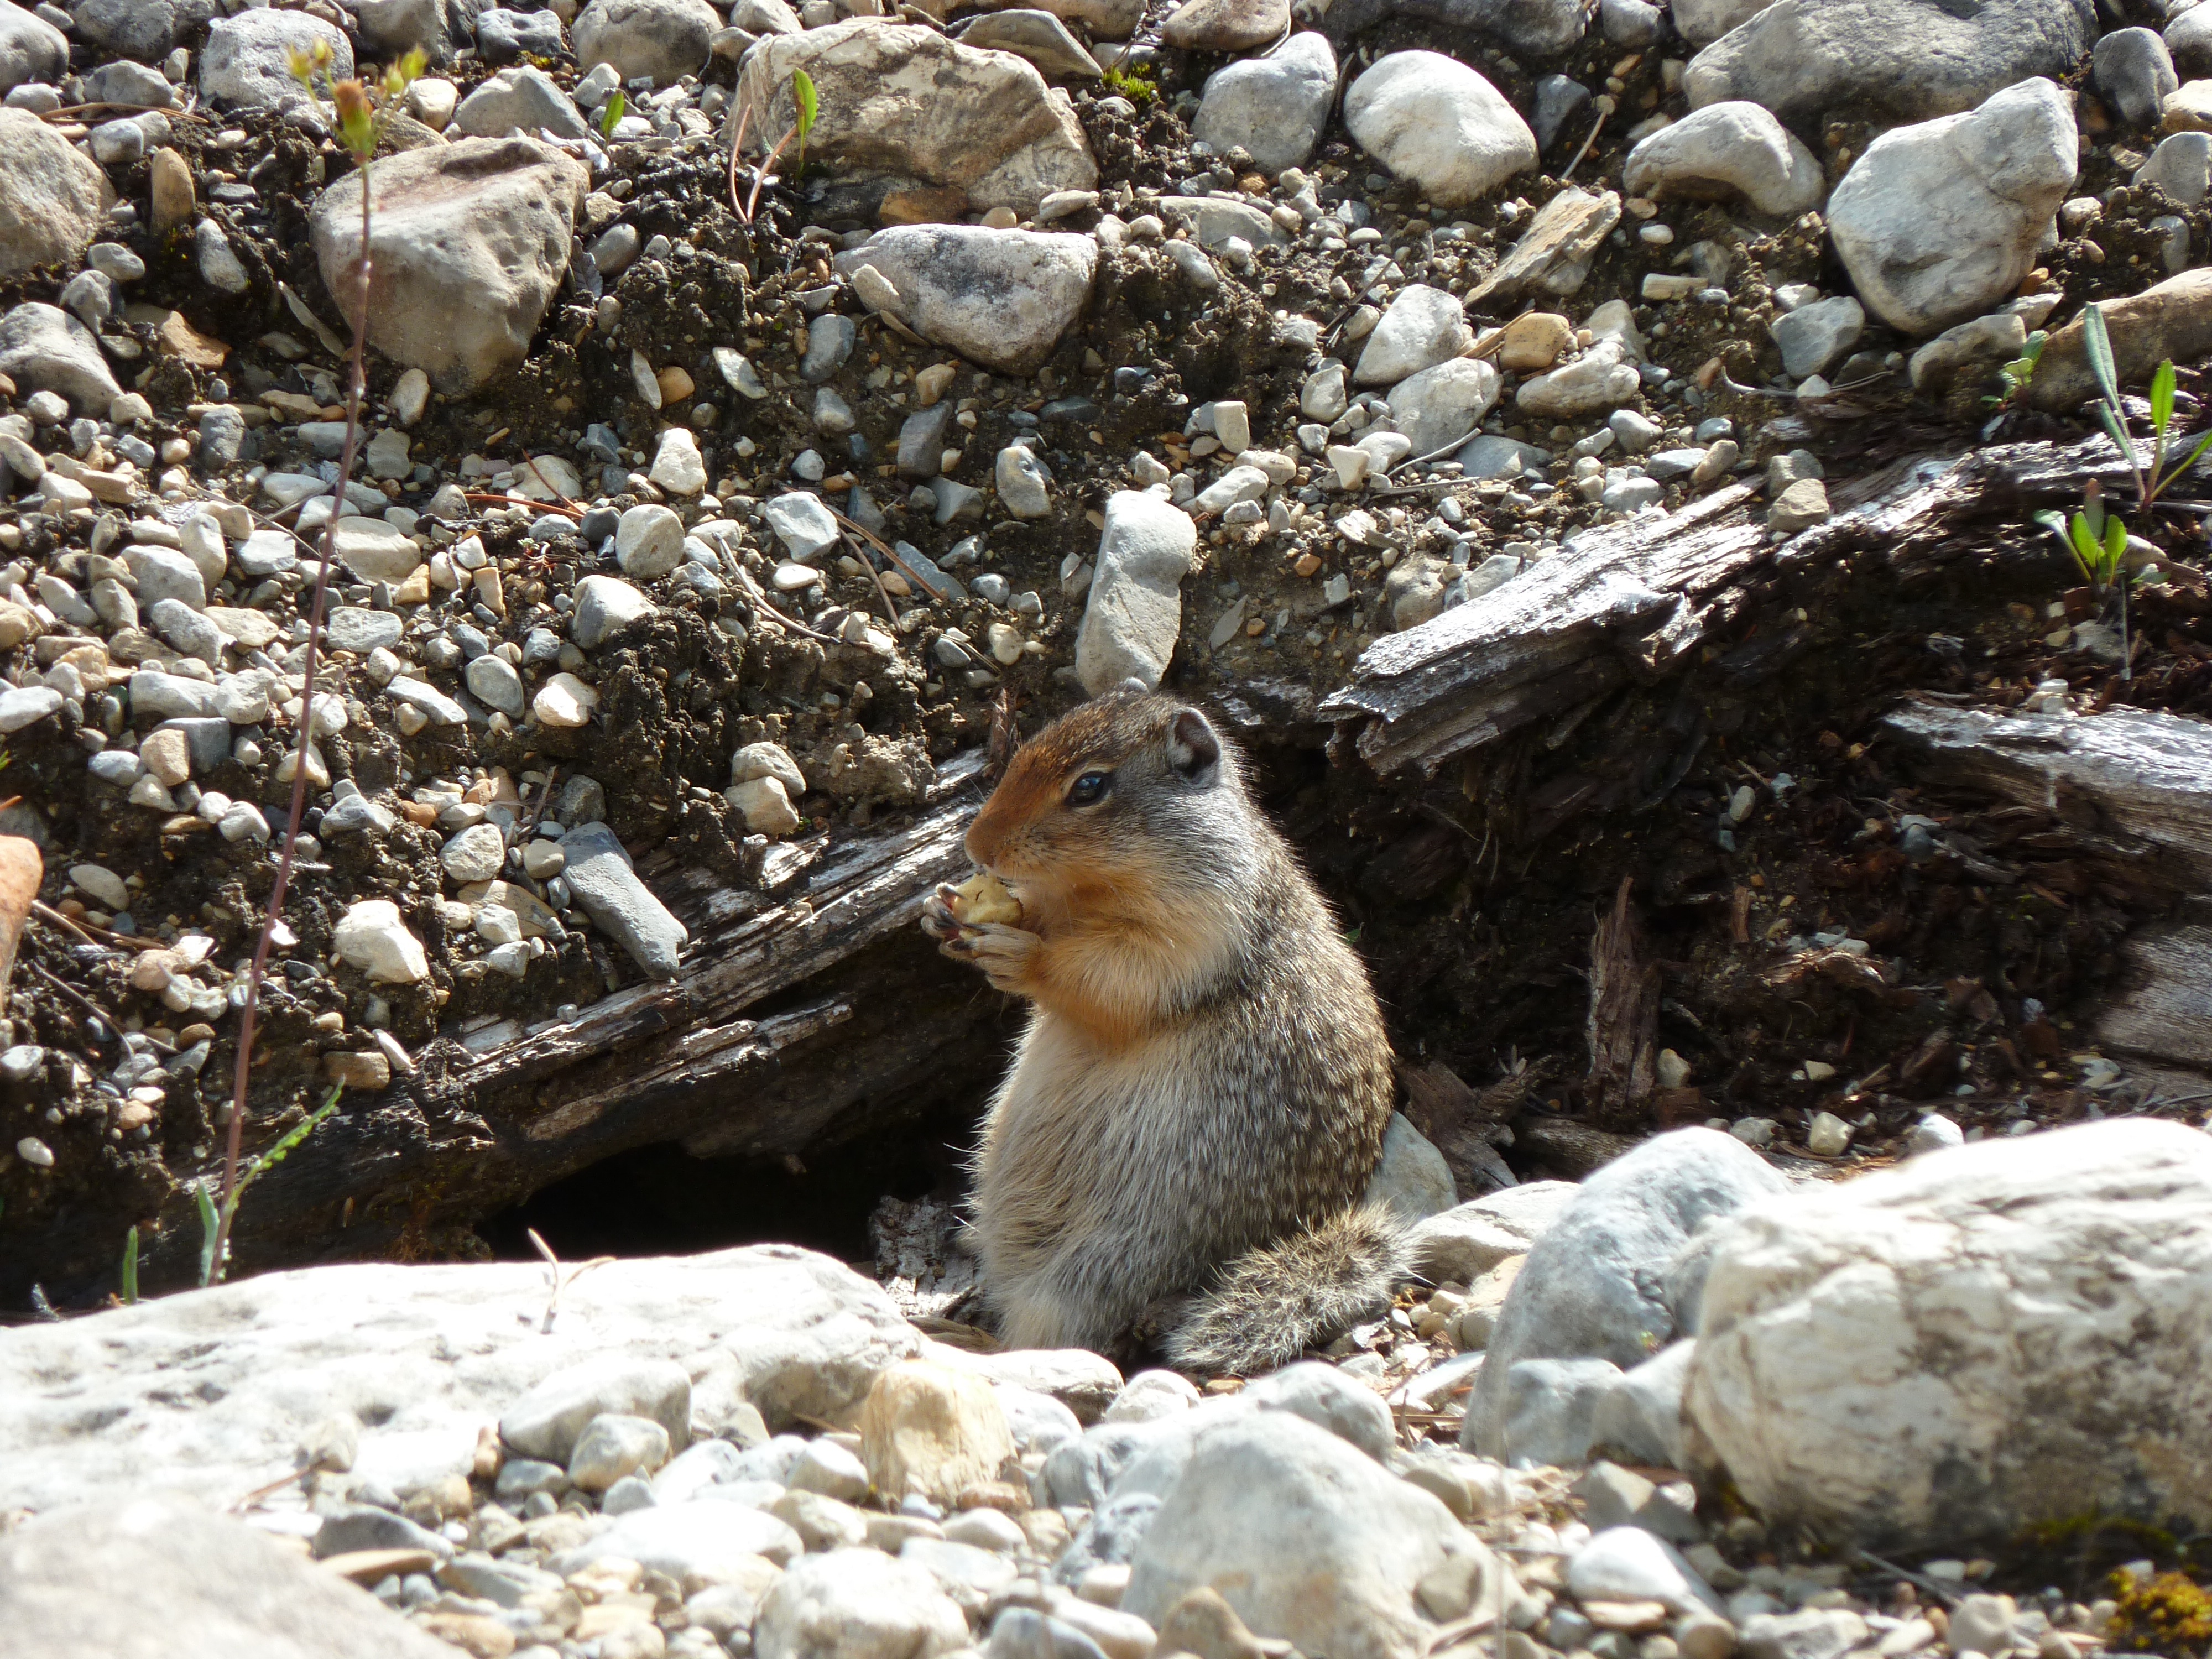
nature, animal, wildlife, food, mammal, squirrel, eat, rodent, fauna, vertebrate, chipmunk, nager, nibble